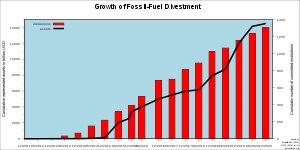
Le désinvestissement des énergies fossiles est l'élimination des placements des entreprises impliquées dans l'extraction de combustibles fossiles, dans le but de réduire le réchauffement climatique en s'attaquant à ses causes.